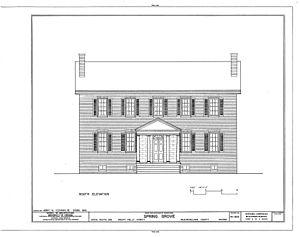
Dessin de Spring Grove, comte de Westmoreland Virginiae, Etats-Unis This is an image of a place or building that is listed on the National Register of Historic Places in the United States of America. Its reference number is 85003130